Russian Empire

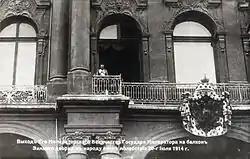
The Russian Emperor Nicholas II declared war on Germany, on the balcony of the Winter Palace, on 2 August 1914.

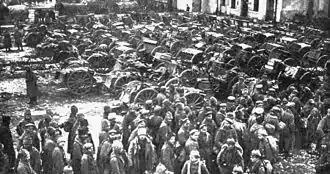
Russian POWs and equipments which were captured by Germany after the Battle of Tannenberg, a major disaster for Russia

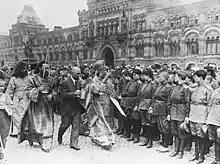
Patriarch Tikhon of Moscow in 1917

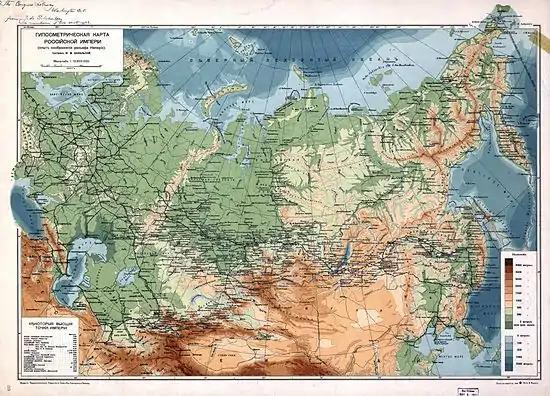
Topographic map of the Russian Empire in 1912

In 1854–1855, Russia fought Britain, France and the Ottoman Empire in the Crimean War, which Russia lost. The war was fought primarily in the Crimean peninsula, and to a lesser extent in the Baltic during the related Åland War. Since playing a major role in the defeat of Napoleon, Russia had been regarded as militarily invincible, but against a coalition of the great powers of Europe, the reverses it suffered on land and sea exposed the weakness of Emperor Nicholas I's regime.